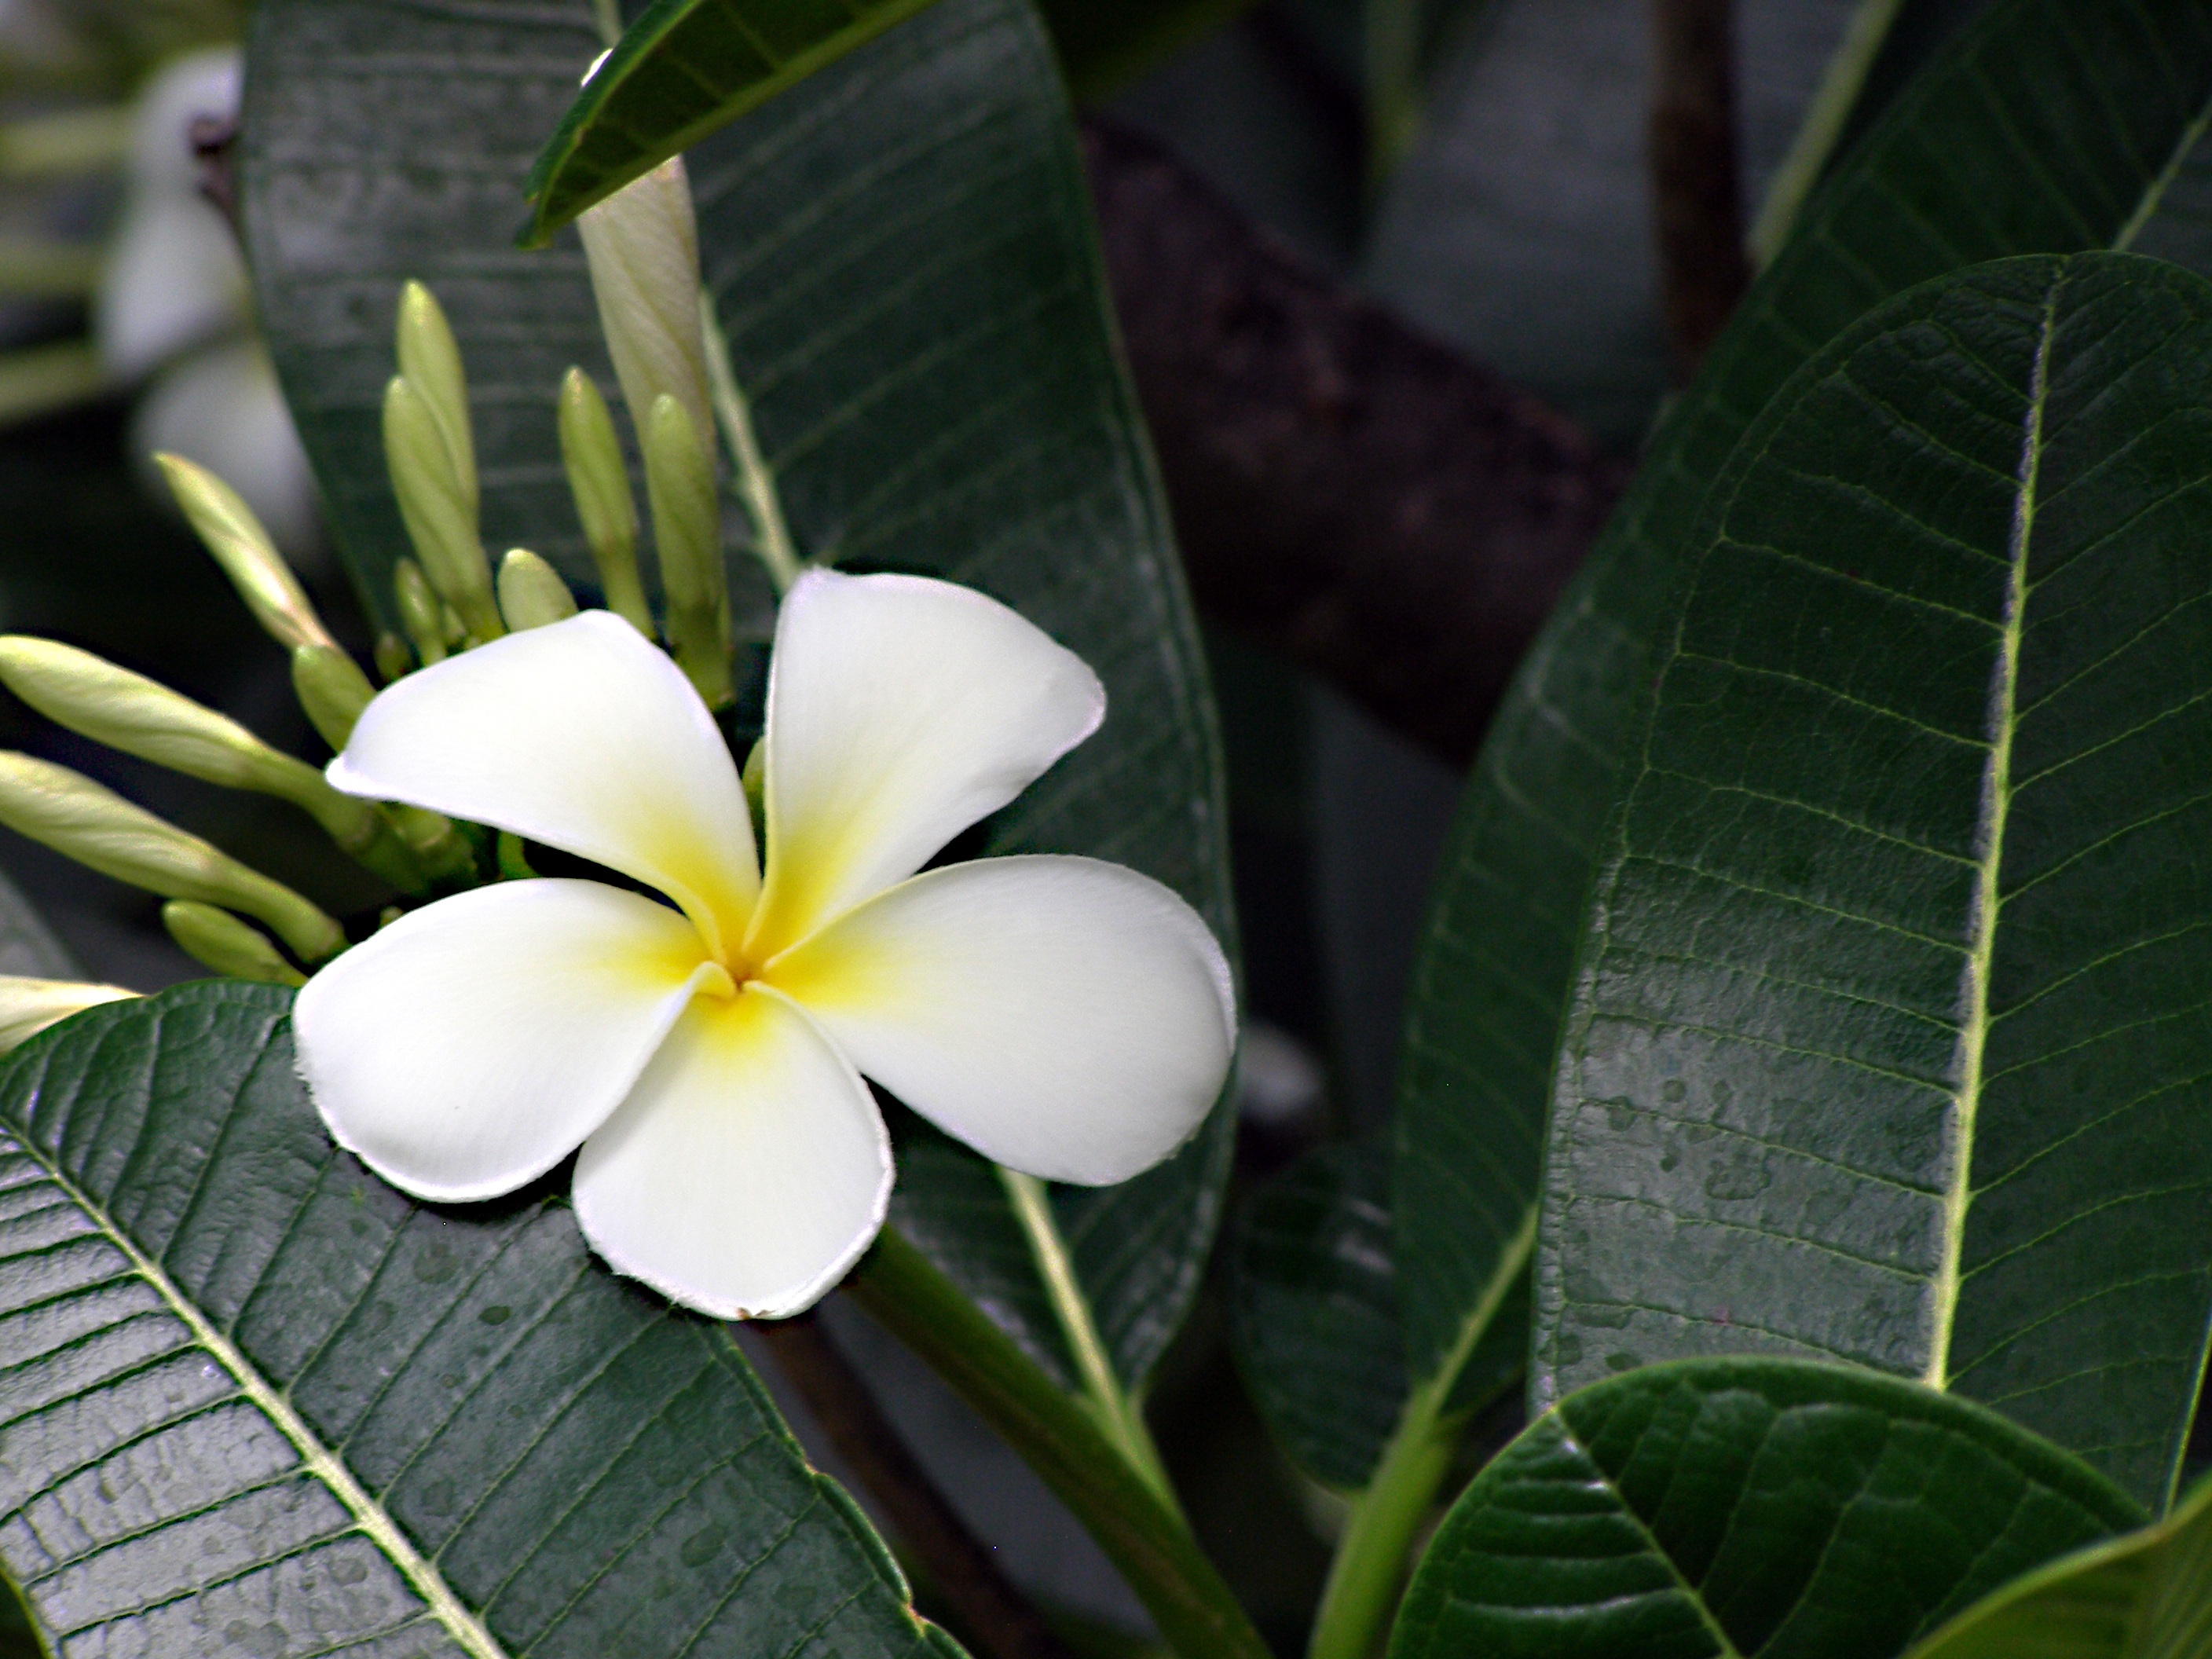
nature, blossom, plant, white, leaf, flower, petal, bloom, floral, foliage, green, tropical, botany, yellow, garden, flora, close up, exotic, plumeria, macro photography, frangipani, jasmine, flowering plant, land plant